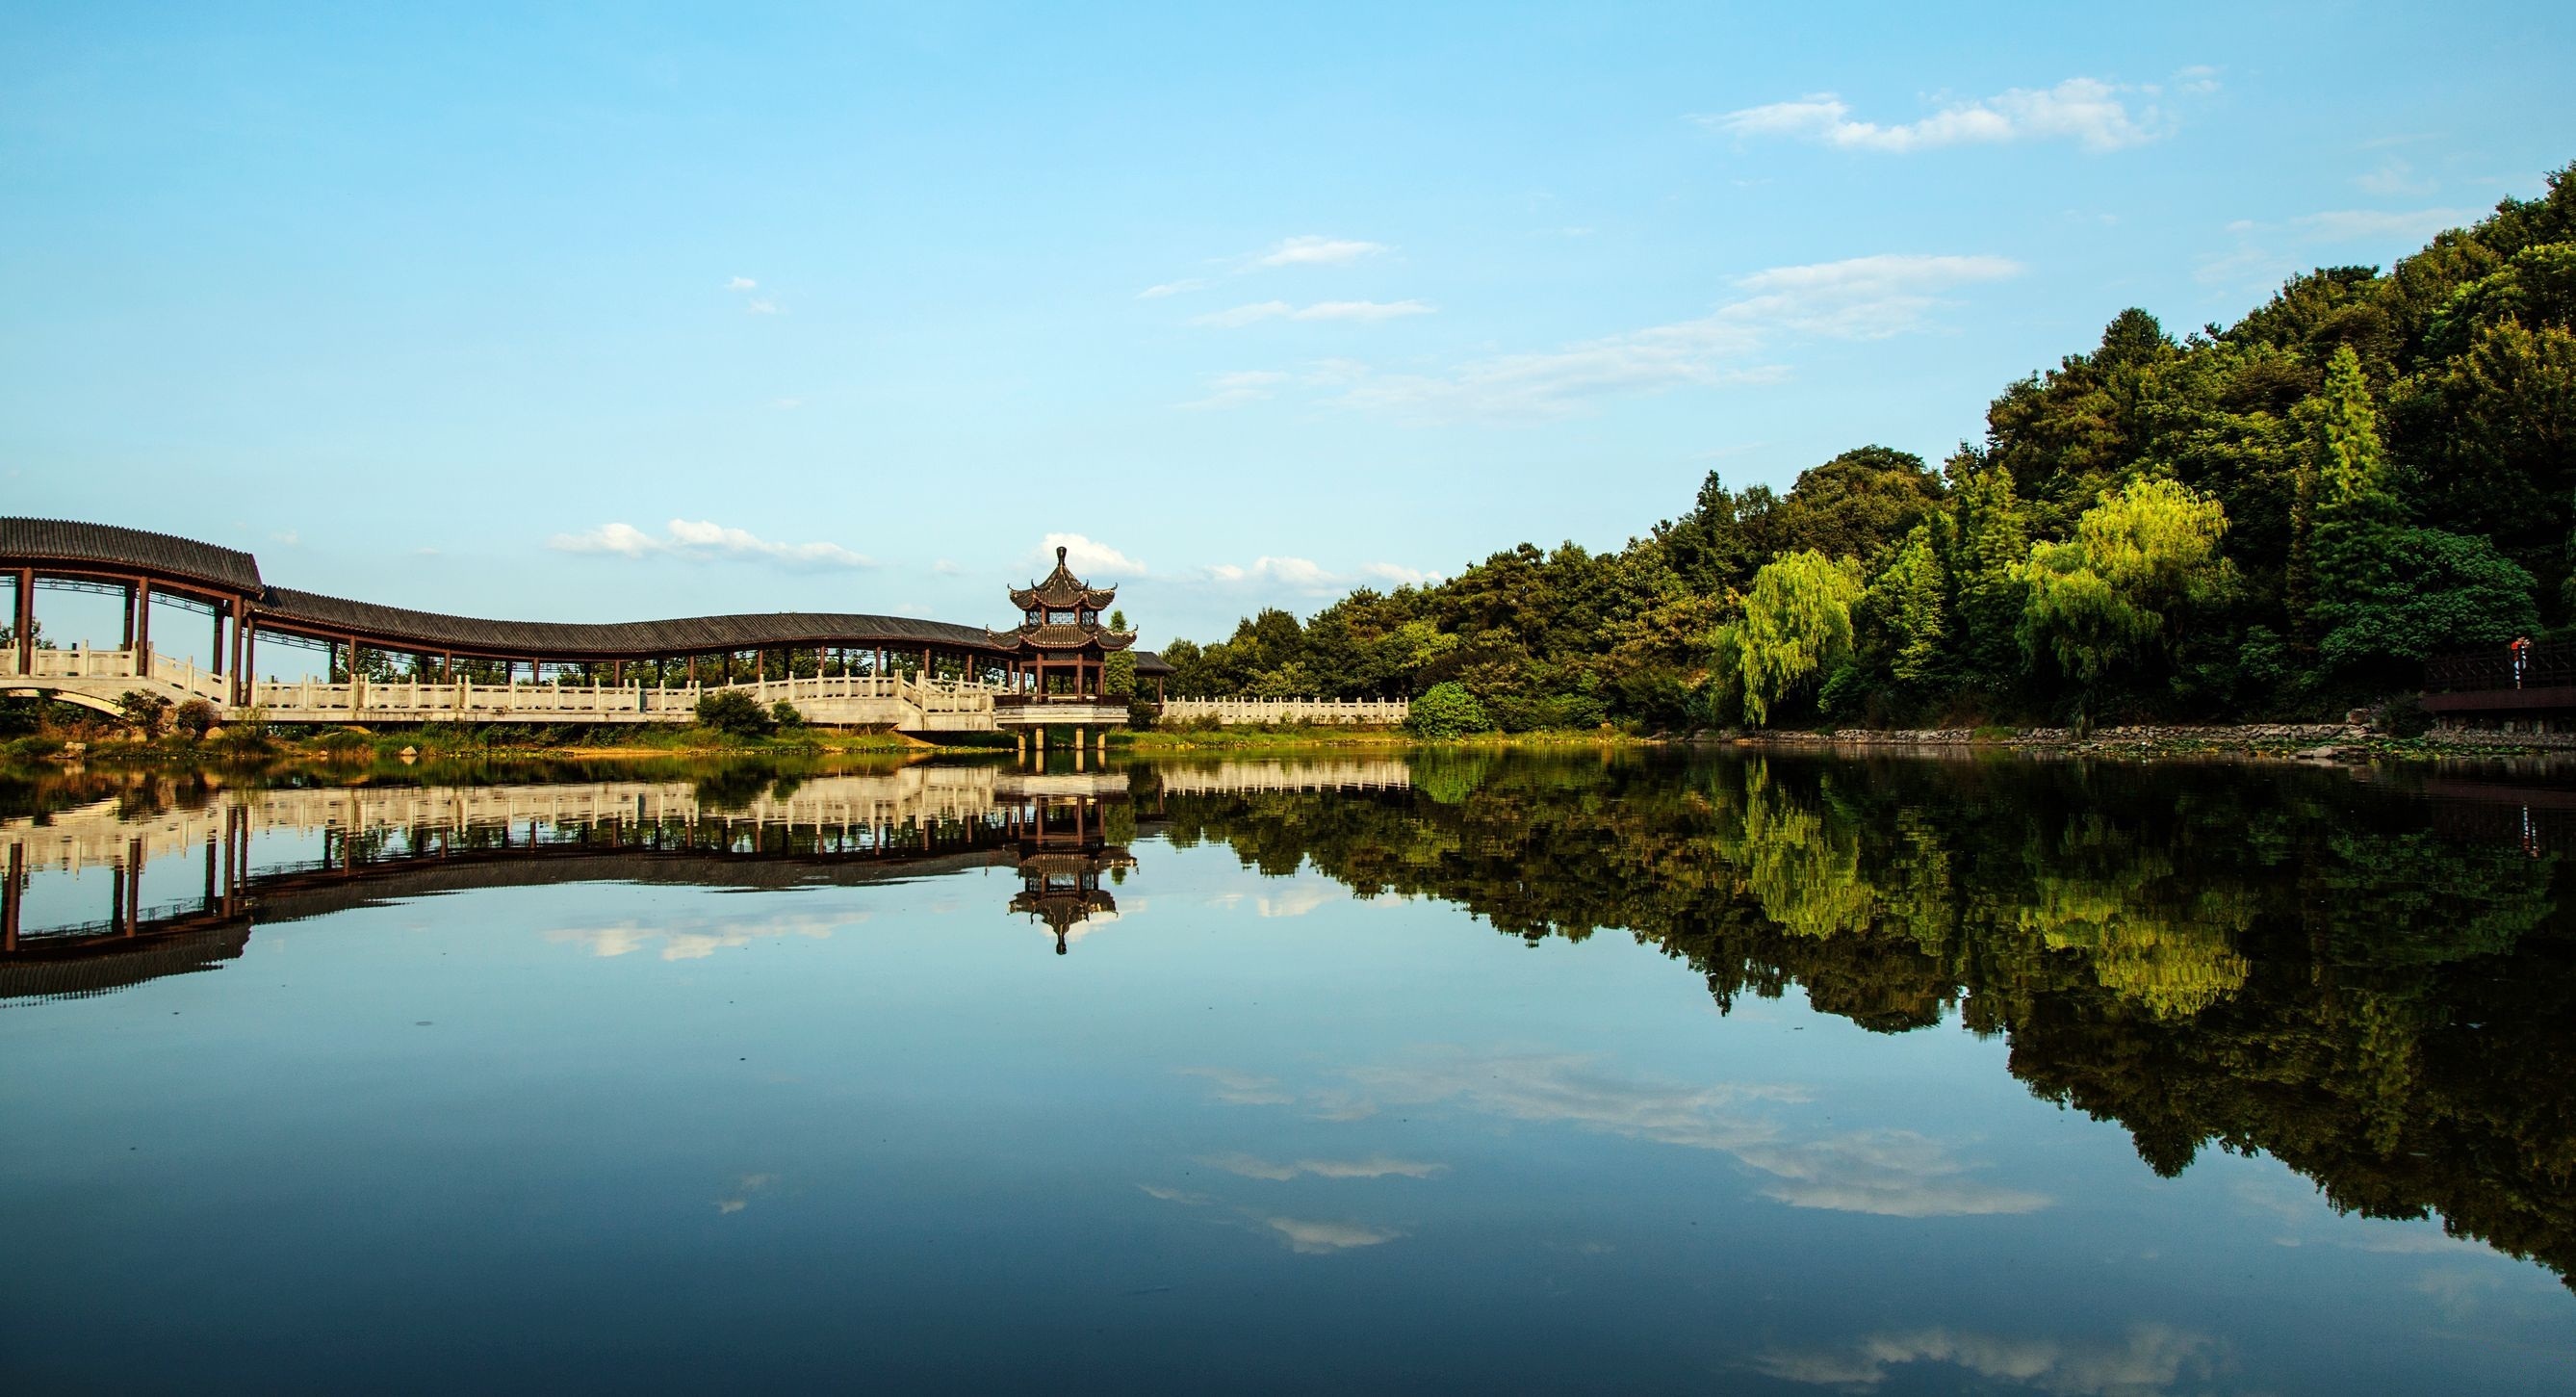
reflection, water, body of water, tree, river, lake, landscape, reservoir, pond, waterway, dusk